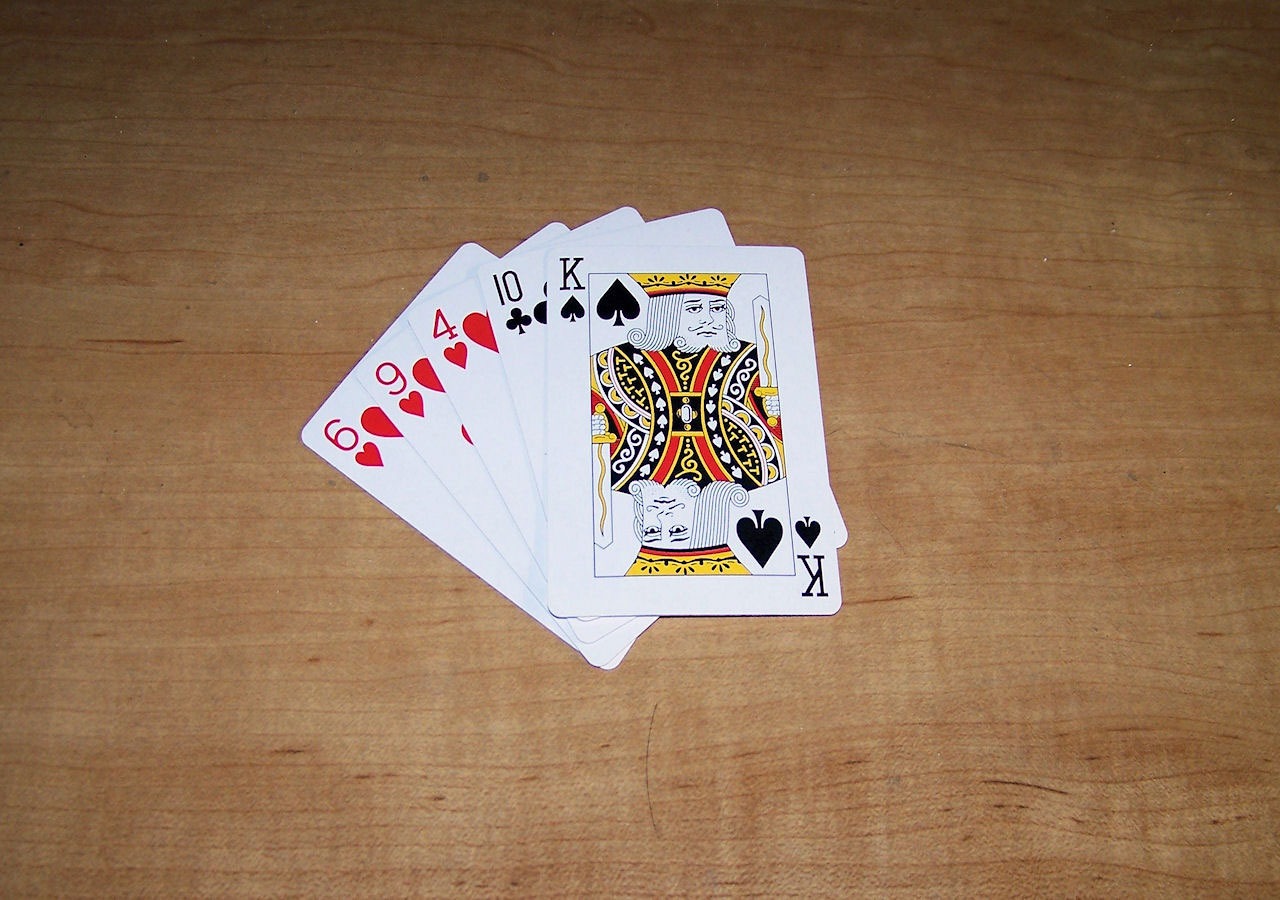
hand, game, play, life, cards, objects, art, still, games